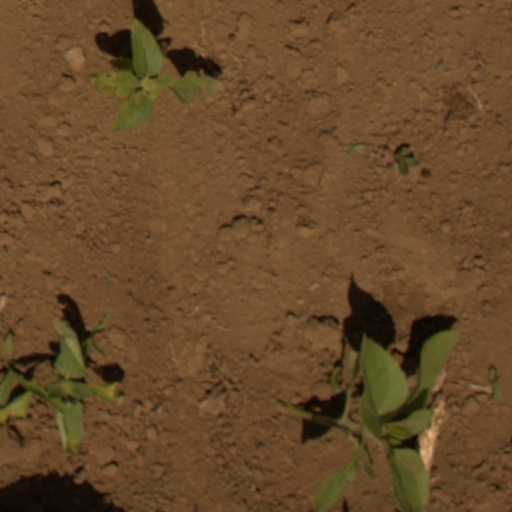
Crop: Jerusalem artichoke